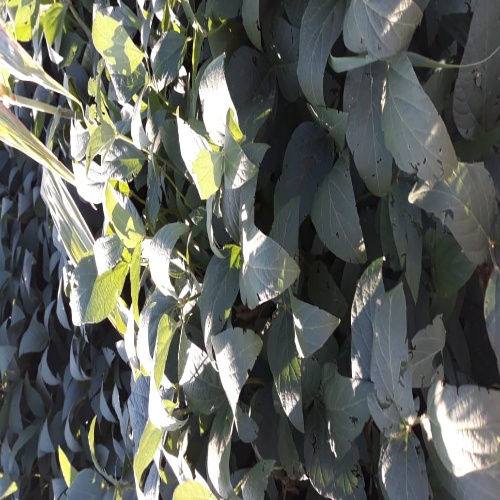
Label: Diabrotica_speciosa